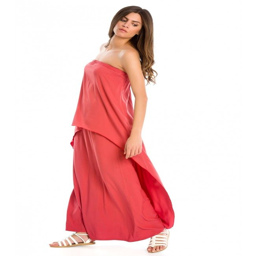
skirt that pairs with blouse leaving the impression of a strapless dress , but can also be w ...